Eddie Harris

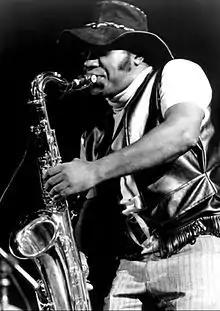
Harris in 1972

Eddie Harris (October 20, 1934 – November 5, 1996) was an American jazz musician, best known for playing tenor saxophone and for introducing the electrically amplified saxophone. He was also fluent on the electric piano and organ. His best-known compositions are "Freedom Jazz Dance", popularized by Miles Davis in 1966, and "Listen Here".